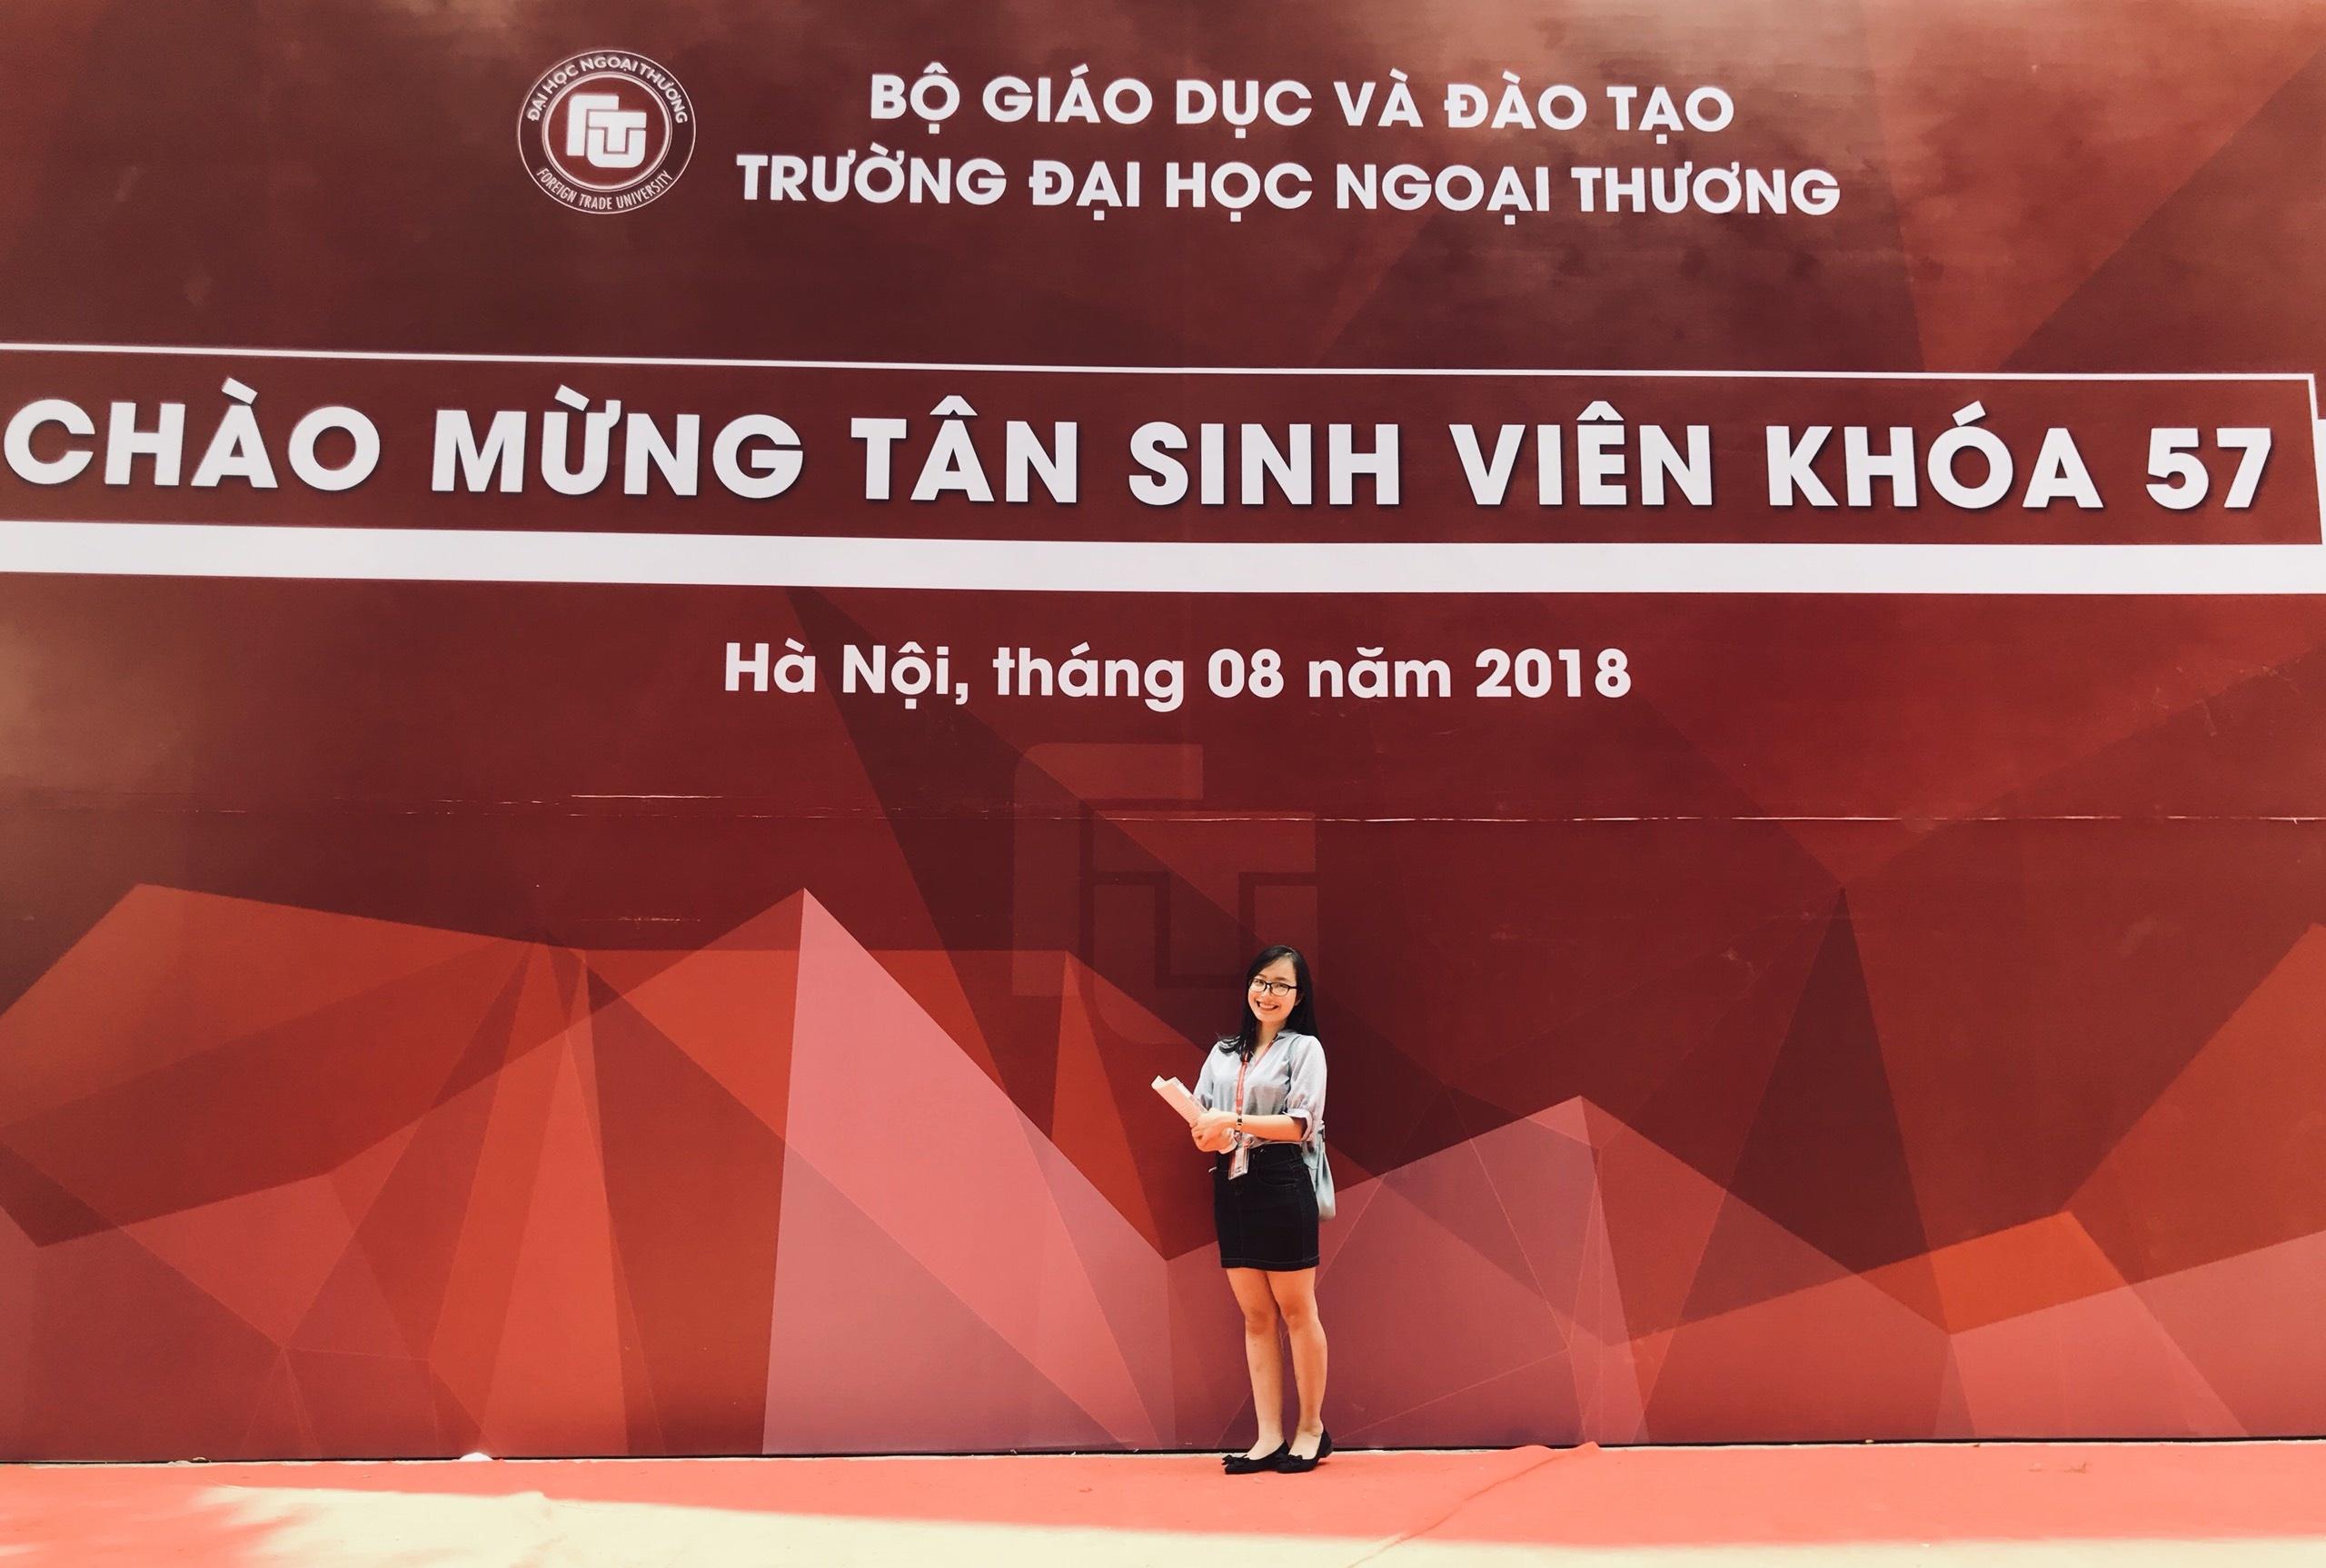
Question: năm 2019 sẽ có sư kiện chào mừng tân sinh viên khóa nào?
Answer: sẽ có sự kiện chào mừng tân sinh viên khóa 58